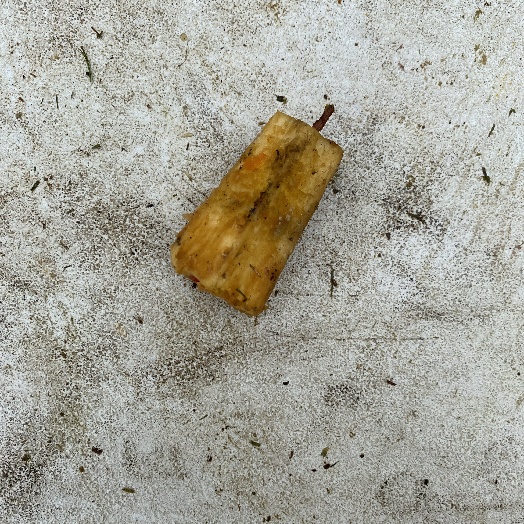
Label: Food Organics